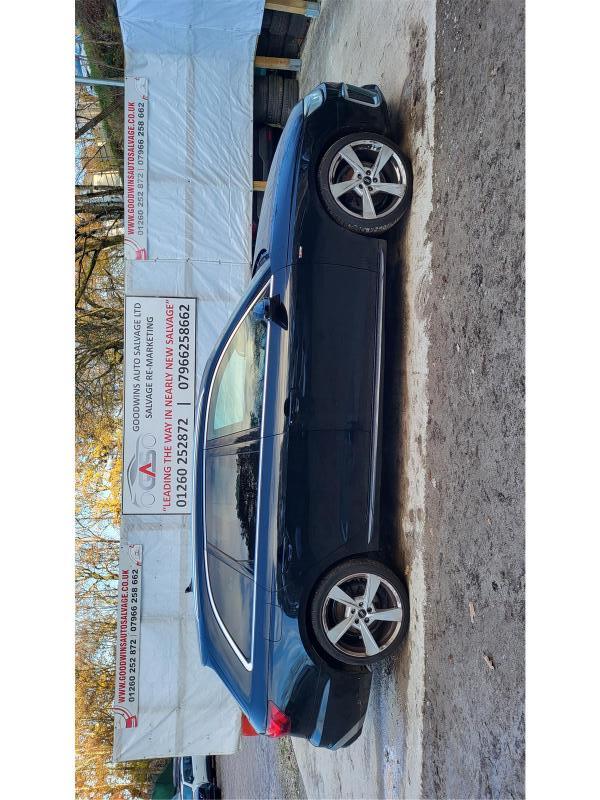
Aucun dommage détecté.
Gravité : aucun